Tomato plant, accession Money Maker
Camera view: horizontal (90 deg, fisheye); turntable rotation: 240 degrees
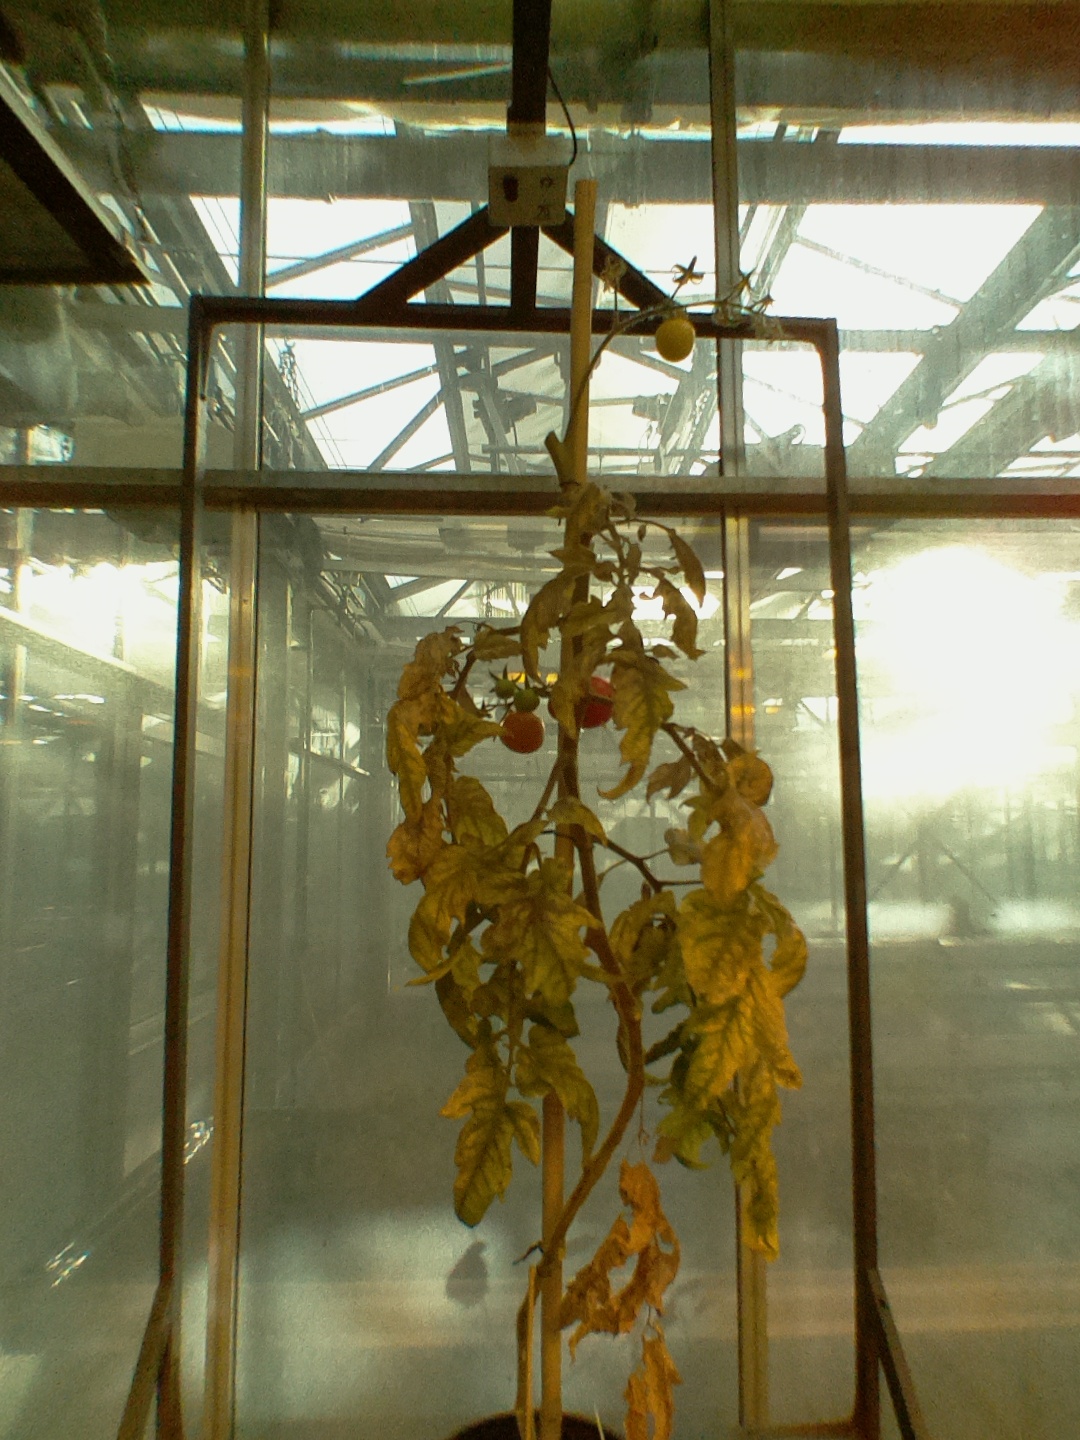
BBCH growth stage 86: 60%-70% of fruits show typical fully ripe color